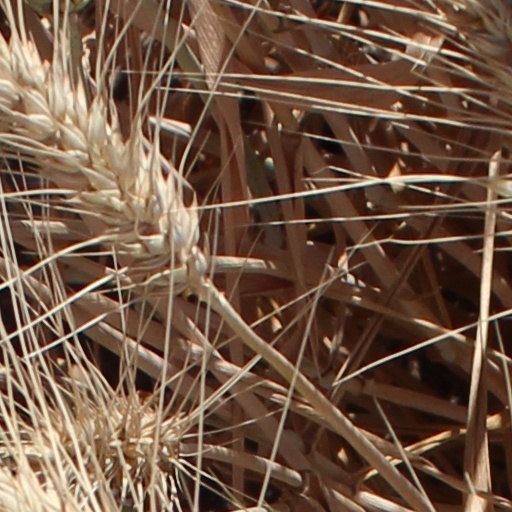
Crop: wheat